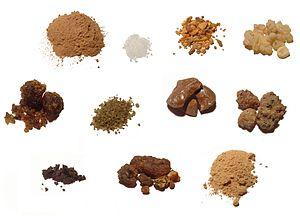
L'encens [ɑ̃sɑ̃, ɑ̃sɑ̃ːs] est un terme vernaculaire pour qualifier diverses substances dégageant une odeur agréable lors de leur combustion ou de leur chauffage. Il est communément admis que les fumigations furent les premiers parfums de l'humanité.